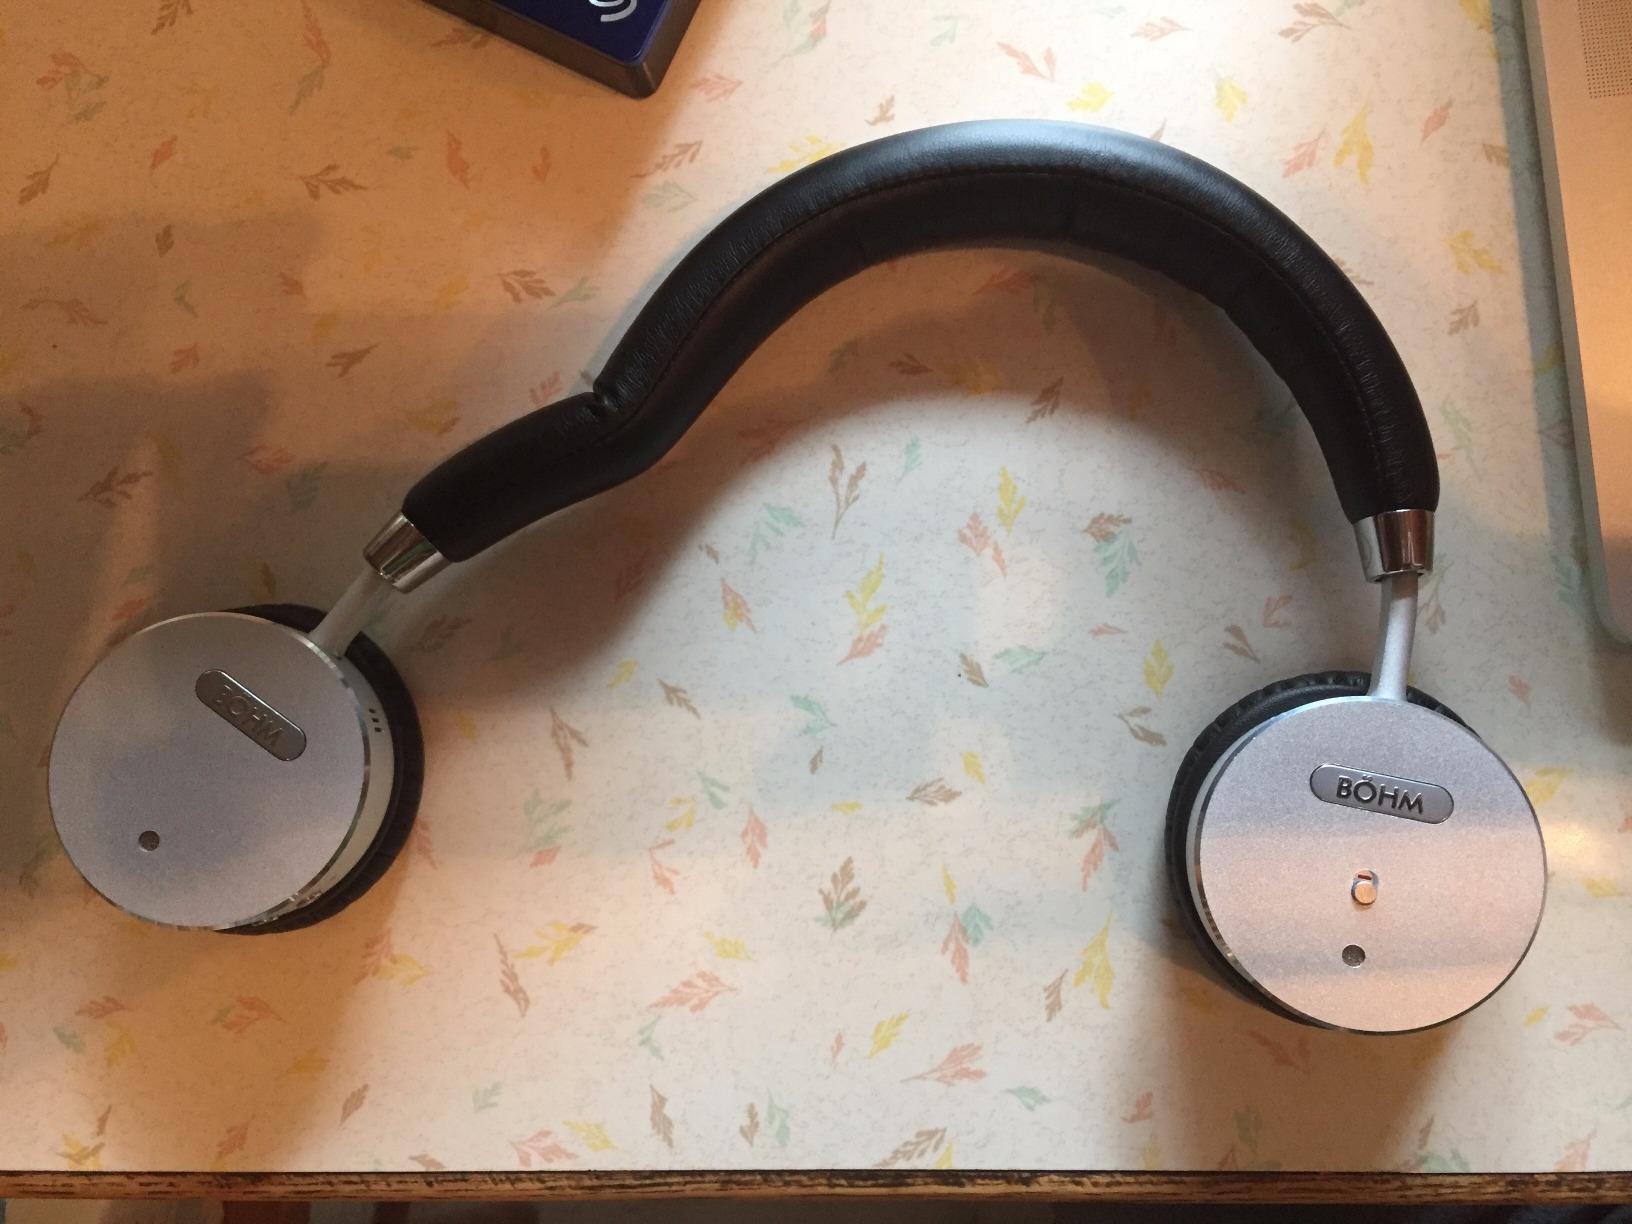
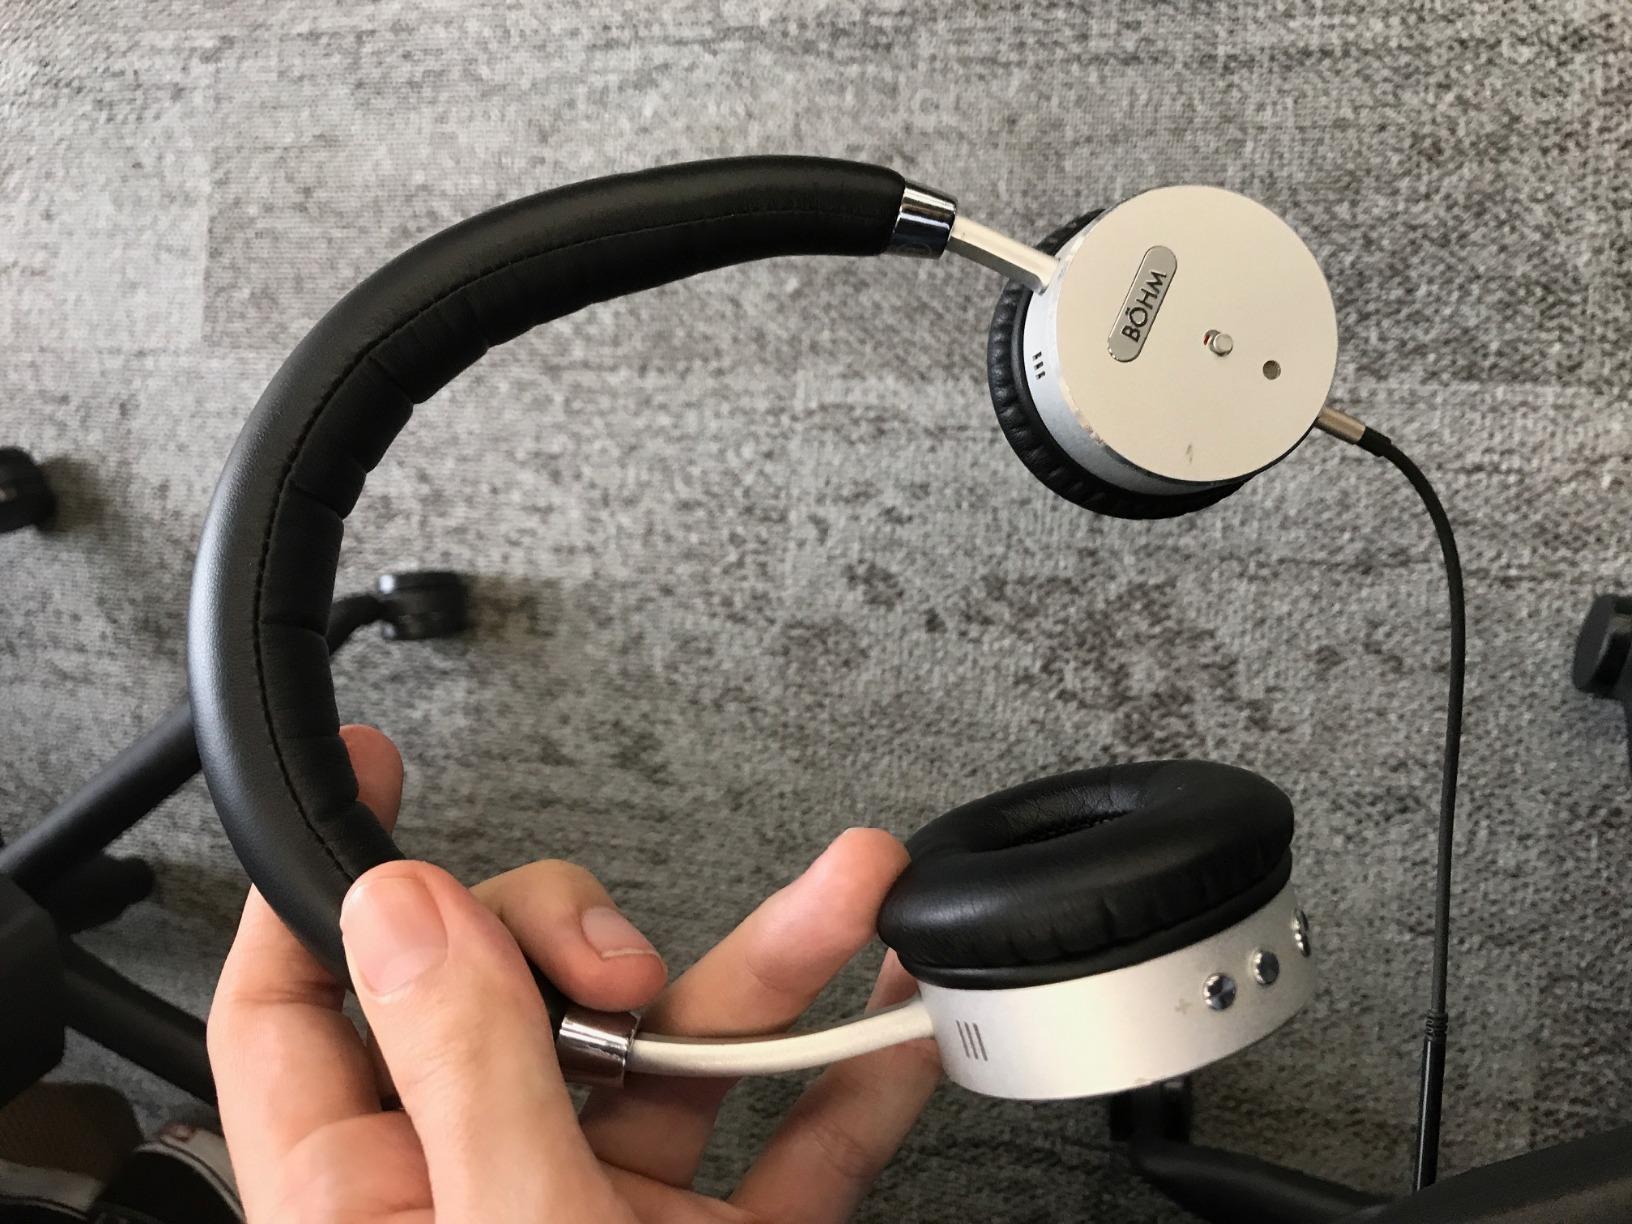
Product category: headphones
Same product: yes